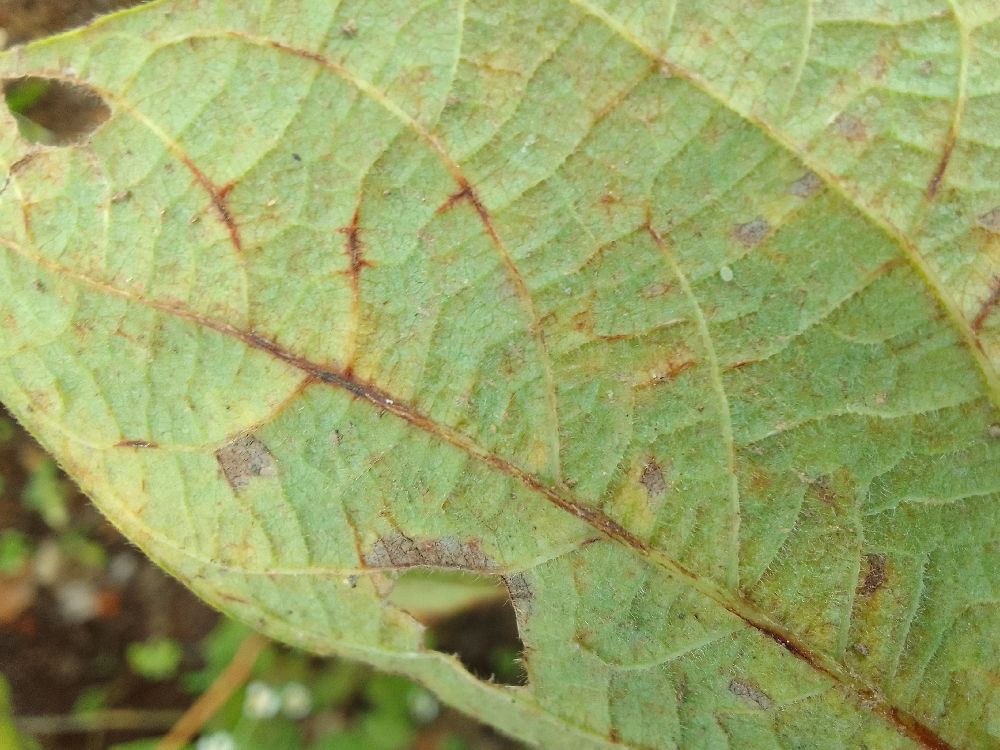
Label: anthracnose